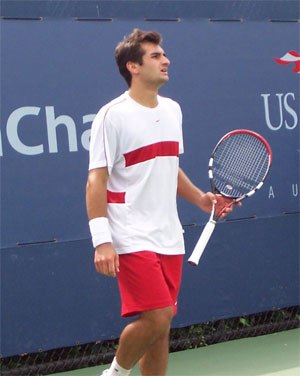
Florent Serra
Florent Serra er en fransk tennisspiller, der blev professionel i år 2000. Han har igennem sin karriere vundet 2 singletitler, og hans højeste placering på ATP's verdensrangliste er en 36. plads, som han opnåede i juni 2006.